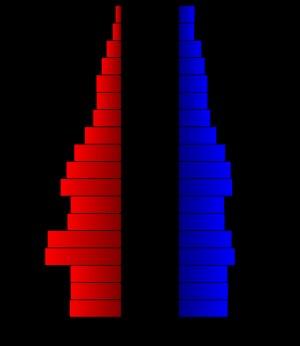
Le comté de Wichita, en anglais : Wichita County, est un comté situé dans le nord de l'État du Texas, à la frontière avec l'Oklahoma, aux États-Unis. Fondé le 1ᵉʳ février 1858, son siège de comté est la ville de Wichita Falls. Il est baptisé en référence au peuple Wichitas. Selon le recensement des États-Unis de 2010, sa population est de 131 500 habitants. Le comté a une superficie de 1 639 km², dont 1 626 km² en surfaces terrestres.